Les Assions

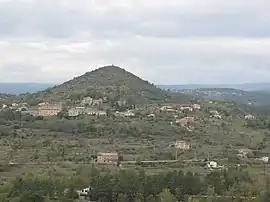
View of the village at the foot of Puech

Les Assions is a commune in the Ardèche department in the Auvergne-Rhône-Alpes region of southern France.